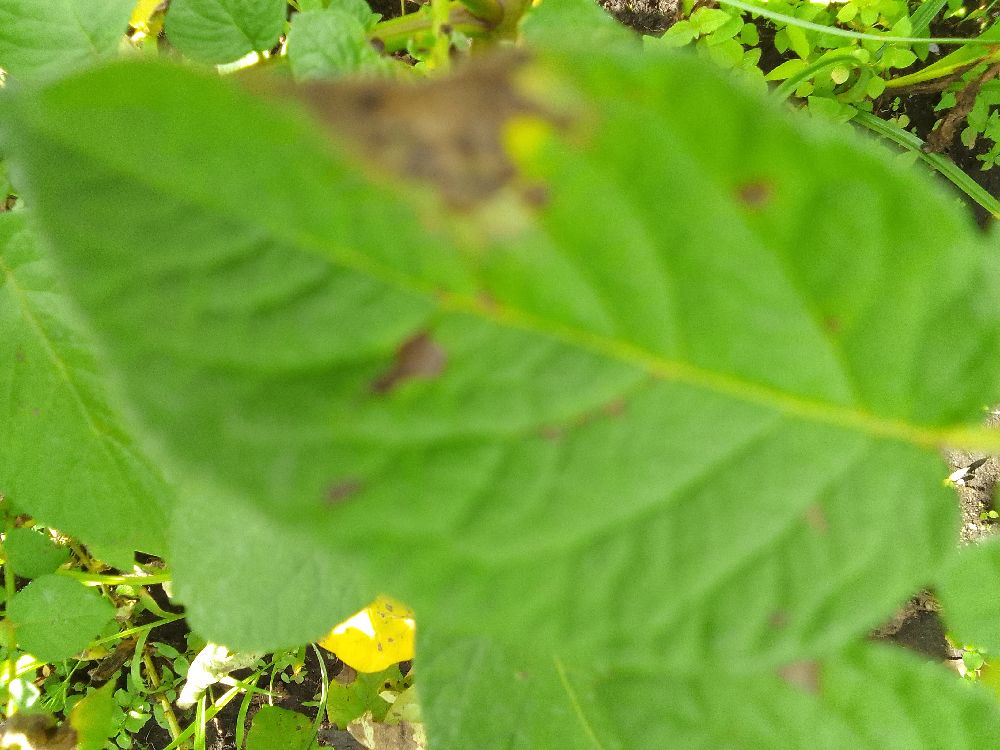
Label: Late blight